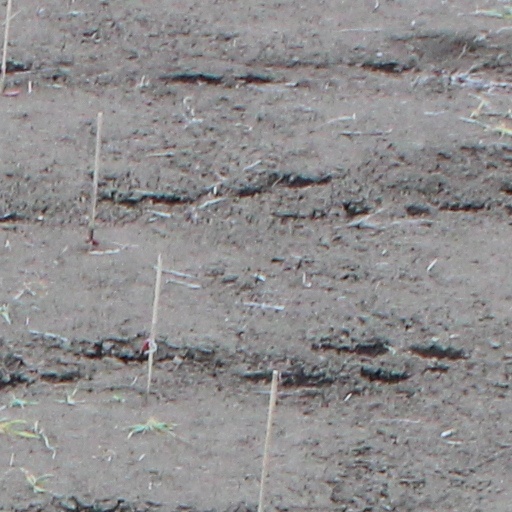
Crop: wheat